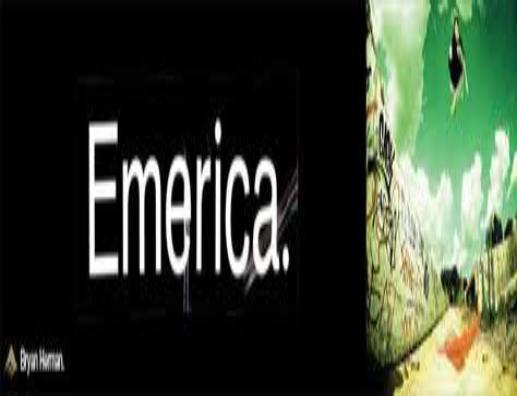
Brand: Emerica
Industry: Clothes